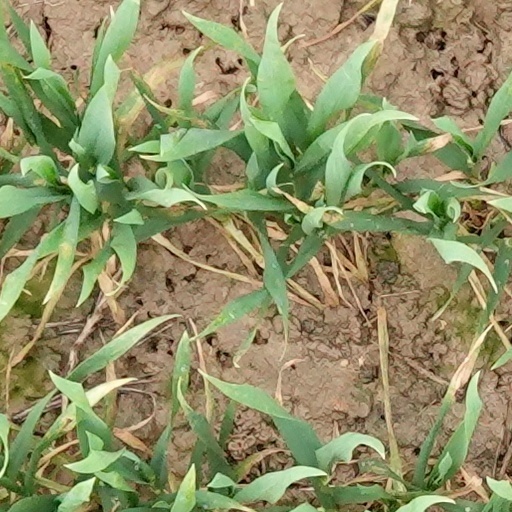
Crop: wheat